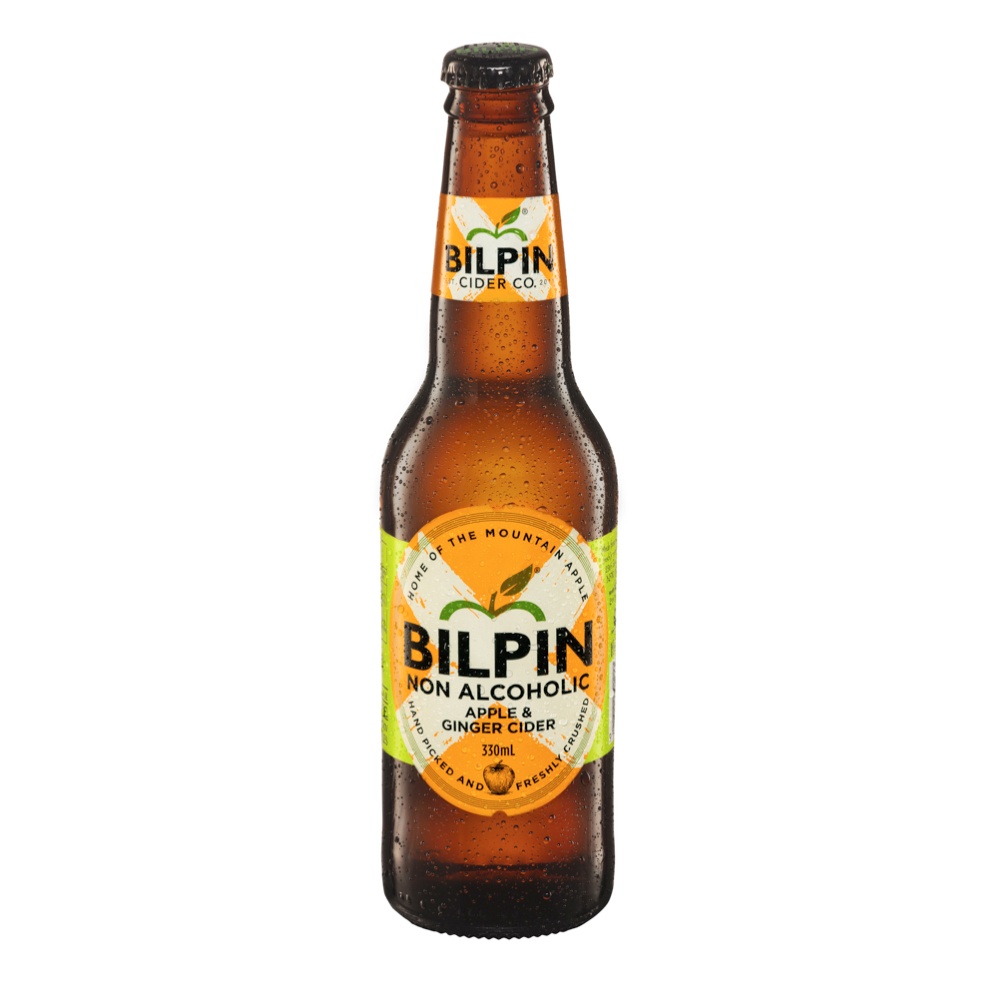
Bilpin Non Alcoholic Apple & Ginger Cider
Brand: Bilpin Cider
We have added freshly crushed ginger juice to our non-alcoholic apple blend and the result is the delicious flavour of apples blended with the complexity of ginger – spicy, peppery, lemony and somewhat sweet, all combining for that distinctive ginger zing. Nutrition Information: Average Quantity per 100ml: Energy 180 KJ Protein <1g Fat <1g Carbohydrate 10.6g Sugars 9.9g Sodium <5mg Vitamin C 40mg
Category: Food, Beverages & Tobacco > Beverages > Low Alcohol & Alcohol-Free Beverages > Low Alcohol & Alcohol-Free Hard Cider